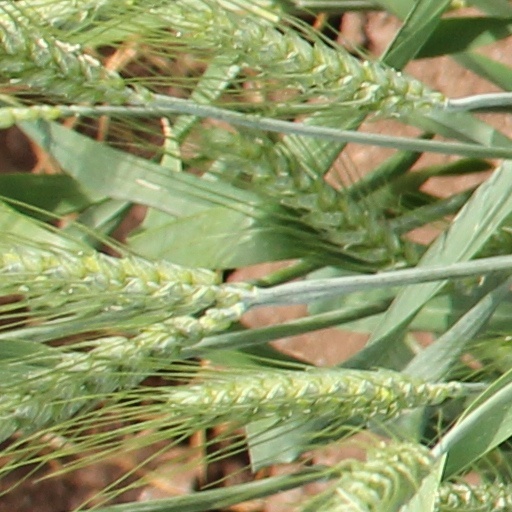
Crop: wheat